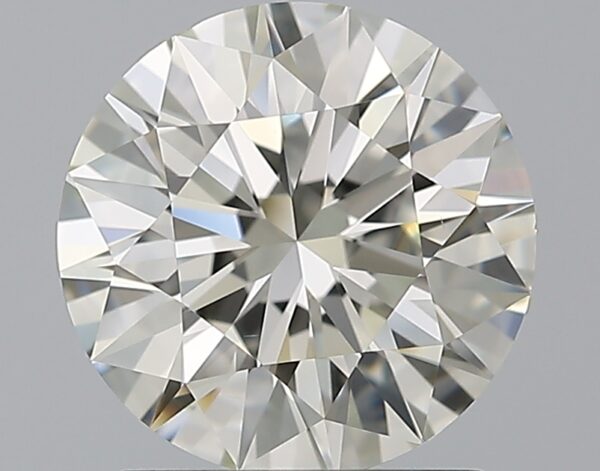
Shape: round
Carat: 1.7
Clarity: VS1
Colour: L
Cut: EX
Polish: EX
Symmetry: EX
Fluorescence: M
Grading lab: GIA
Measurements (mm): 7.66 x 7.69 x 4.77